Lady Dorothea Ruggles-Brise

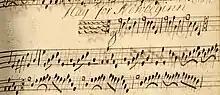
Example of the music by William Dixon which she saved - modern facsimile

She also built an extensive music collection of her own, which included the important William Dixon manuscript, the earliest source of bagpipe music from the British Isles, and the most extensive source of Border pipe music from the 18th century. This manuscript is slightly scorched; when she offered to buy it from its previous owner, Charles Macintosh of Inver, he refused to sell it to her, insisting she take it instead as a gift. When she demurred, he put it on the fire to force her to accept it. This, along with the rest of her personal collection, some 600 volumes, is now known as the Atholl Collection, and housed in the A.K. Bell Library in Perth. A catalogue of all the music in the collection is available.